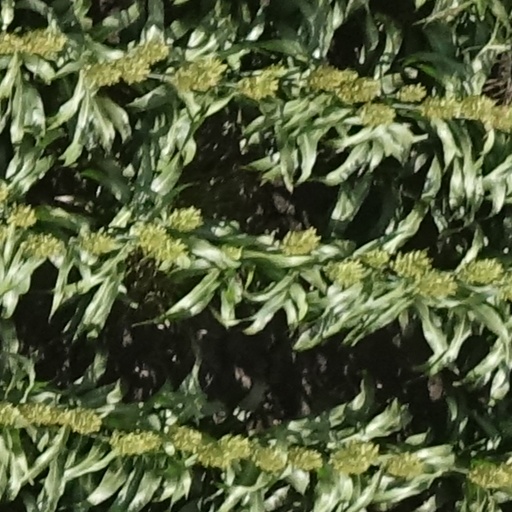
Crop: sorghum